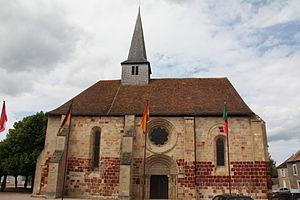
Église Saint-Jacques-le-Majeur à Villefranche d'Allier This file was uploaded with Commonist.
Cet article recense une partie des monuments historiques de l'Allier, en France.
L’église Saint-Jacques-le-Majeur de Villefranche-d'Allier est une église du département de l'Allier.
Villefranche-d'Allier est une commune française, située dans le département de l'Allier en région Auvergne-Rhône-Alpes.